Prisoner (TV series)

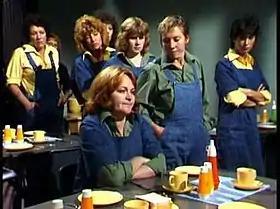
"Prisoner" cast from early 1979. Seated: Bea Smith (Val Lehman). Standing, right to left: Karen Travers (Peta Toppano), Franky Doyle (Carol Burns), Doreen Anderson (Colette Mann), Chrissie Latham (Amanda Muggleton) and a background prisoner, later known as Lorna Young (Barbara Jungwirth)

Viewers' introduction to the Wentworth Detention Centre featured the arrival of two new prisoners, Karen Travers (Peta Toppano) and Lynn Warner (Kerry Armstrong). Travers was charged with murdering her husband in a crime of passion after he was found in bed with another woman (her flashback featured a shower scene that was a nod to Alfred Hitchcock's classic "Psycho"), while Warner insisted she was innocent despite her conviction for the abduction and attempted murder of a child. Both women were sent to the prison's maximum-security wing (H Block), where they were horrified by their new surroundings. Karen was confronted with a former lover—prison doctor Greg Miller (Barry Quin)—and was sexually harassed by violent lesbian cellmate Franky Doyle (Carol Burns). Lynn was ostracised by the other prisoners because of her crime (prisoners are known for their intolerance of offenders against children) and terrorised by Bea Smith, who burnt her hand in the laundry's steam press in one of the series' most iconic early scenes.